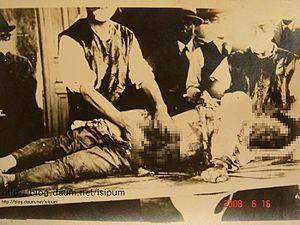
L'incident de Jinan, aussi appelé tragédie du 3 mai, est un affrontement qui opposa l'Armée impériale japonaise, alliée aux seigneurs de guerre du Nord de la Chine, à l'armée du Sud du Kuomintang à Jinan, la capitale du Shandong, en 1928 durant l'expédition du Nord.